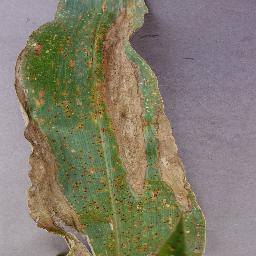
Label: Corn___Northern_Leaf_Blight